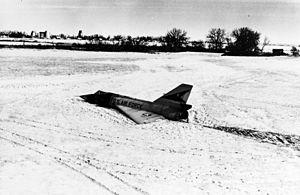
« Cornfield Bomber » est le surnom donné à un Convair F-106 Delta Dart, qui a réalisé un atterrissage dans un champ enneigé du Montana, en 1970, après que le pilote s'est éjecté de l'appareil. L'avion, utilisé par le 71st Fighter-Interceptor Squadron de l'United States Air Force, n'est que légèrement endommagé ; il est ensuite récupéré et réparé puis reprend du service. À son retrait, il est exposé au National Museum of the United States Air Force, situé à Dayton, dans l'Ohio.
Un atterrissage train rentré est un atterrissage sur le ventre d'un aéronef dont le train d'atterrissage rétractable n'a pas été déployé.